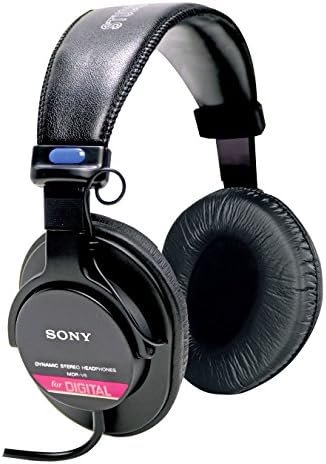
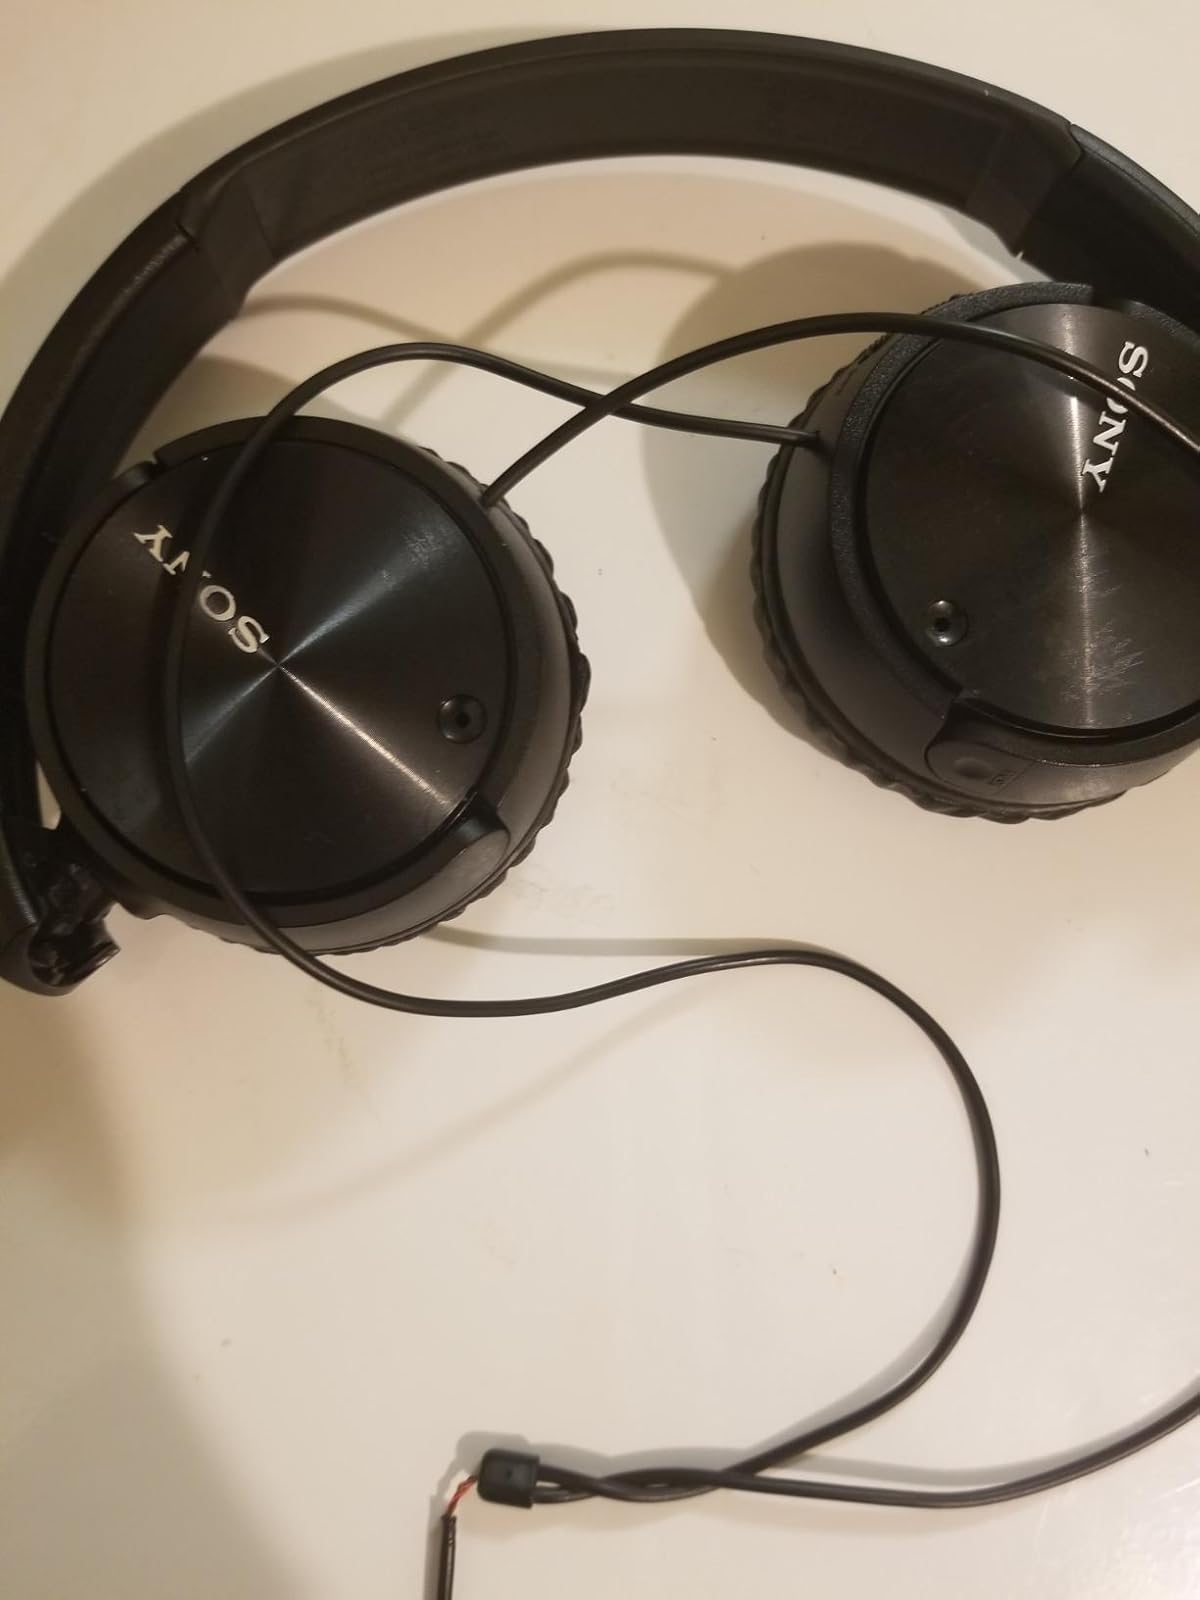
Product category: headphones
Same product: no